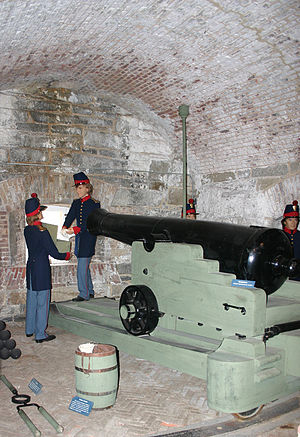
Fort Monroe
Genstande i Kasematmuseet
Fort Monroe er en militær installation som ligger ved Old Point Comfort på sydspidsen af Virginiahalvøen. Sammen med Fort Calhoun, som senere blev omdøbt til Fort Wool, bevogtede den indsejlingen fra Chesapeake Bay til Hampton Roads, som er et farvand hvor de tre floder Elizabeth River fra sydøst, Nansemond River fra nordvest, og denne større James River fra nordvest flyder sammen.